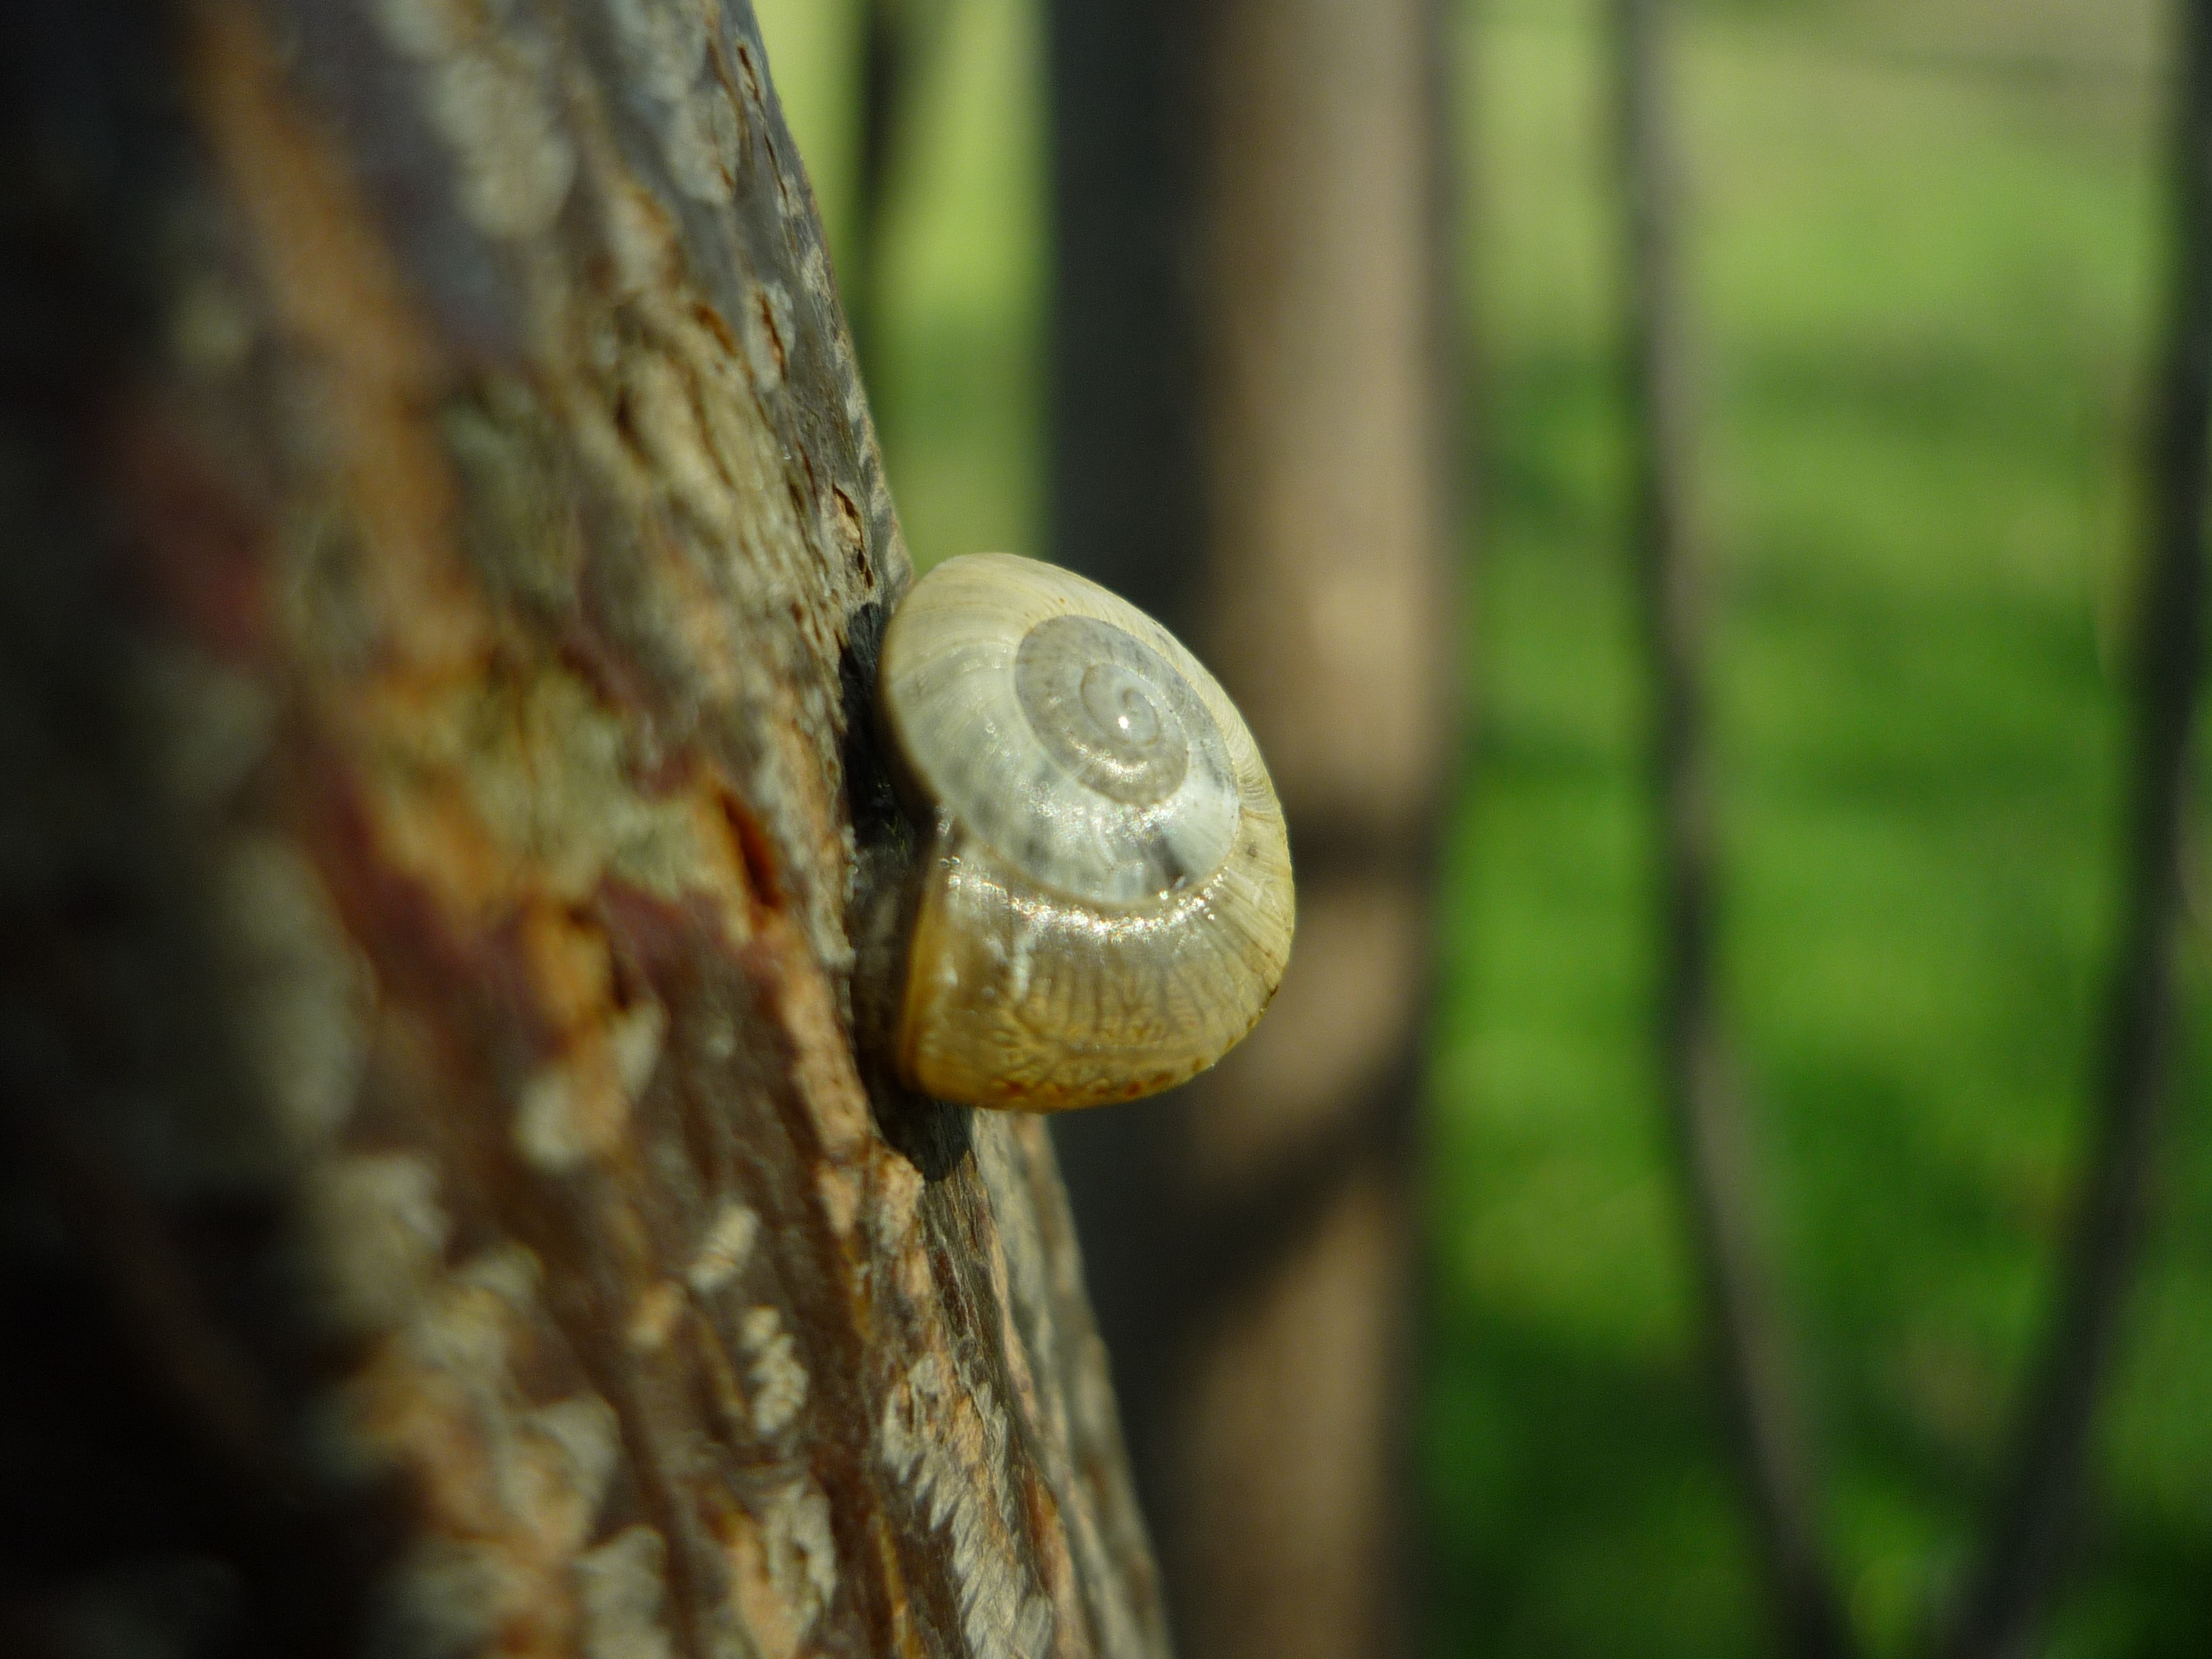
tree, nature, branch, winter, photography, leaf, spiral, trunk, animal, wildlife, green, reptile, fauna, shell, invertebrate, surface, close up, snail, december, gastropod, support, macro photography, hibernation, hermaphrodite, molluscum, plant stem, snails and slugs